Alpheus Waters Wilson

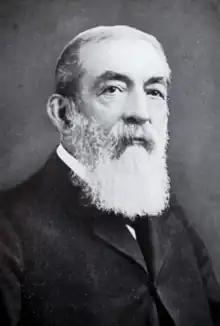
Wilson in 1914 publication

Alpheus Waters Wilson (February 5, 1834 – November 21, 1916) was an American bishop for the Methodist Episcopal Church, South from 1882 to his death in 1916.